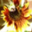
Label: sunflower